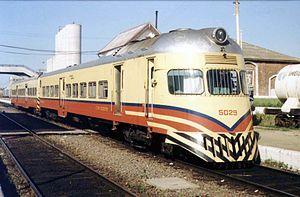
La société Materfer est une société de construction de matériel ferroviaire installée à Cordoba en Argentine. Elle a été fondée par Fiat Ferroviaria en 1958 qui en a fait sa principale filiale industrielle en dehors de l'Italie. La société a été vendue à l'industriel argentin Sergio Taselli en 2002 lorsque le groupe italien décida de se retirer du secteur ferroviaire.
Les autorails Fiat Materfer 7131 sont des rames automotrices diesel conçues par le groupe italien FIAT MaterFer Italia dont la première série a été fabriquée en Italie et toutes les séries suivantes par la division ferroviaire de sa filiale argentine Fiat Concord, Fiat Materfer Argentina entre 1961 et 1970. Ces matériels sont restés en service jusqu'en 1995 d'abord sur le réseau national argentin puis, suite à sa privatisation en 1990, sur les réseaux des différentes compagnies privées de chemin de fer argentines.